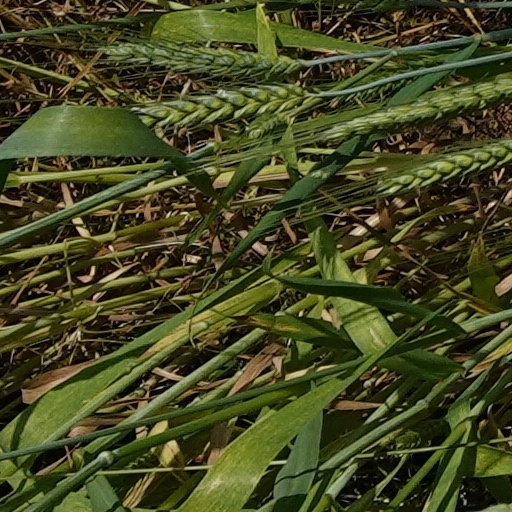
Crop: wheat